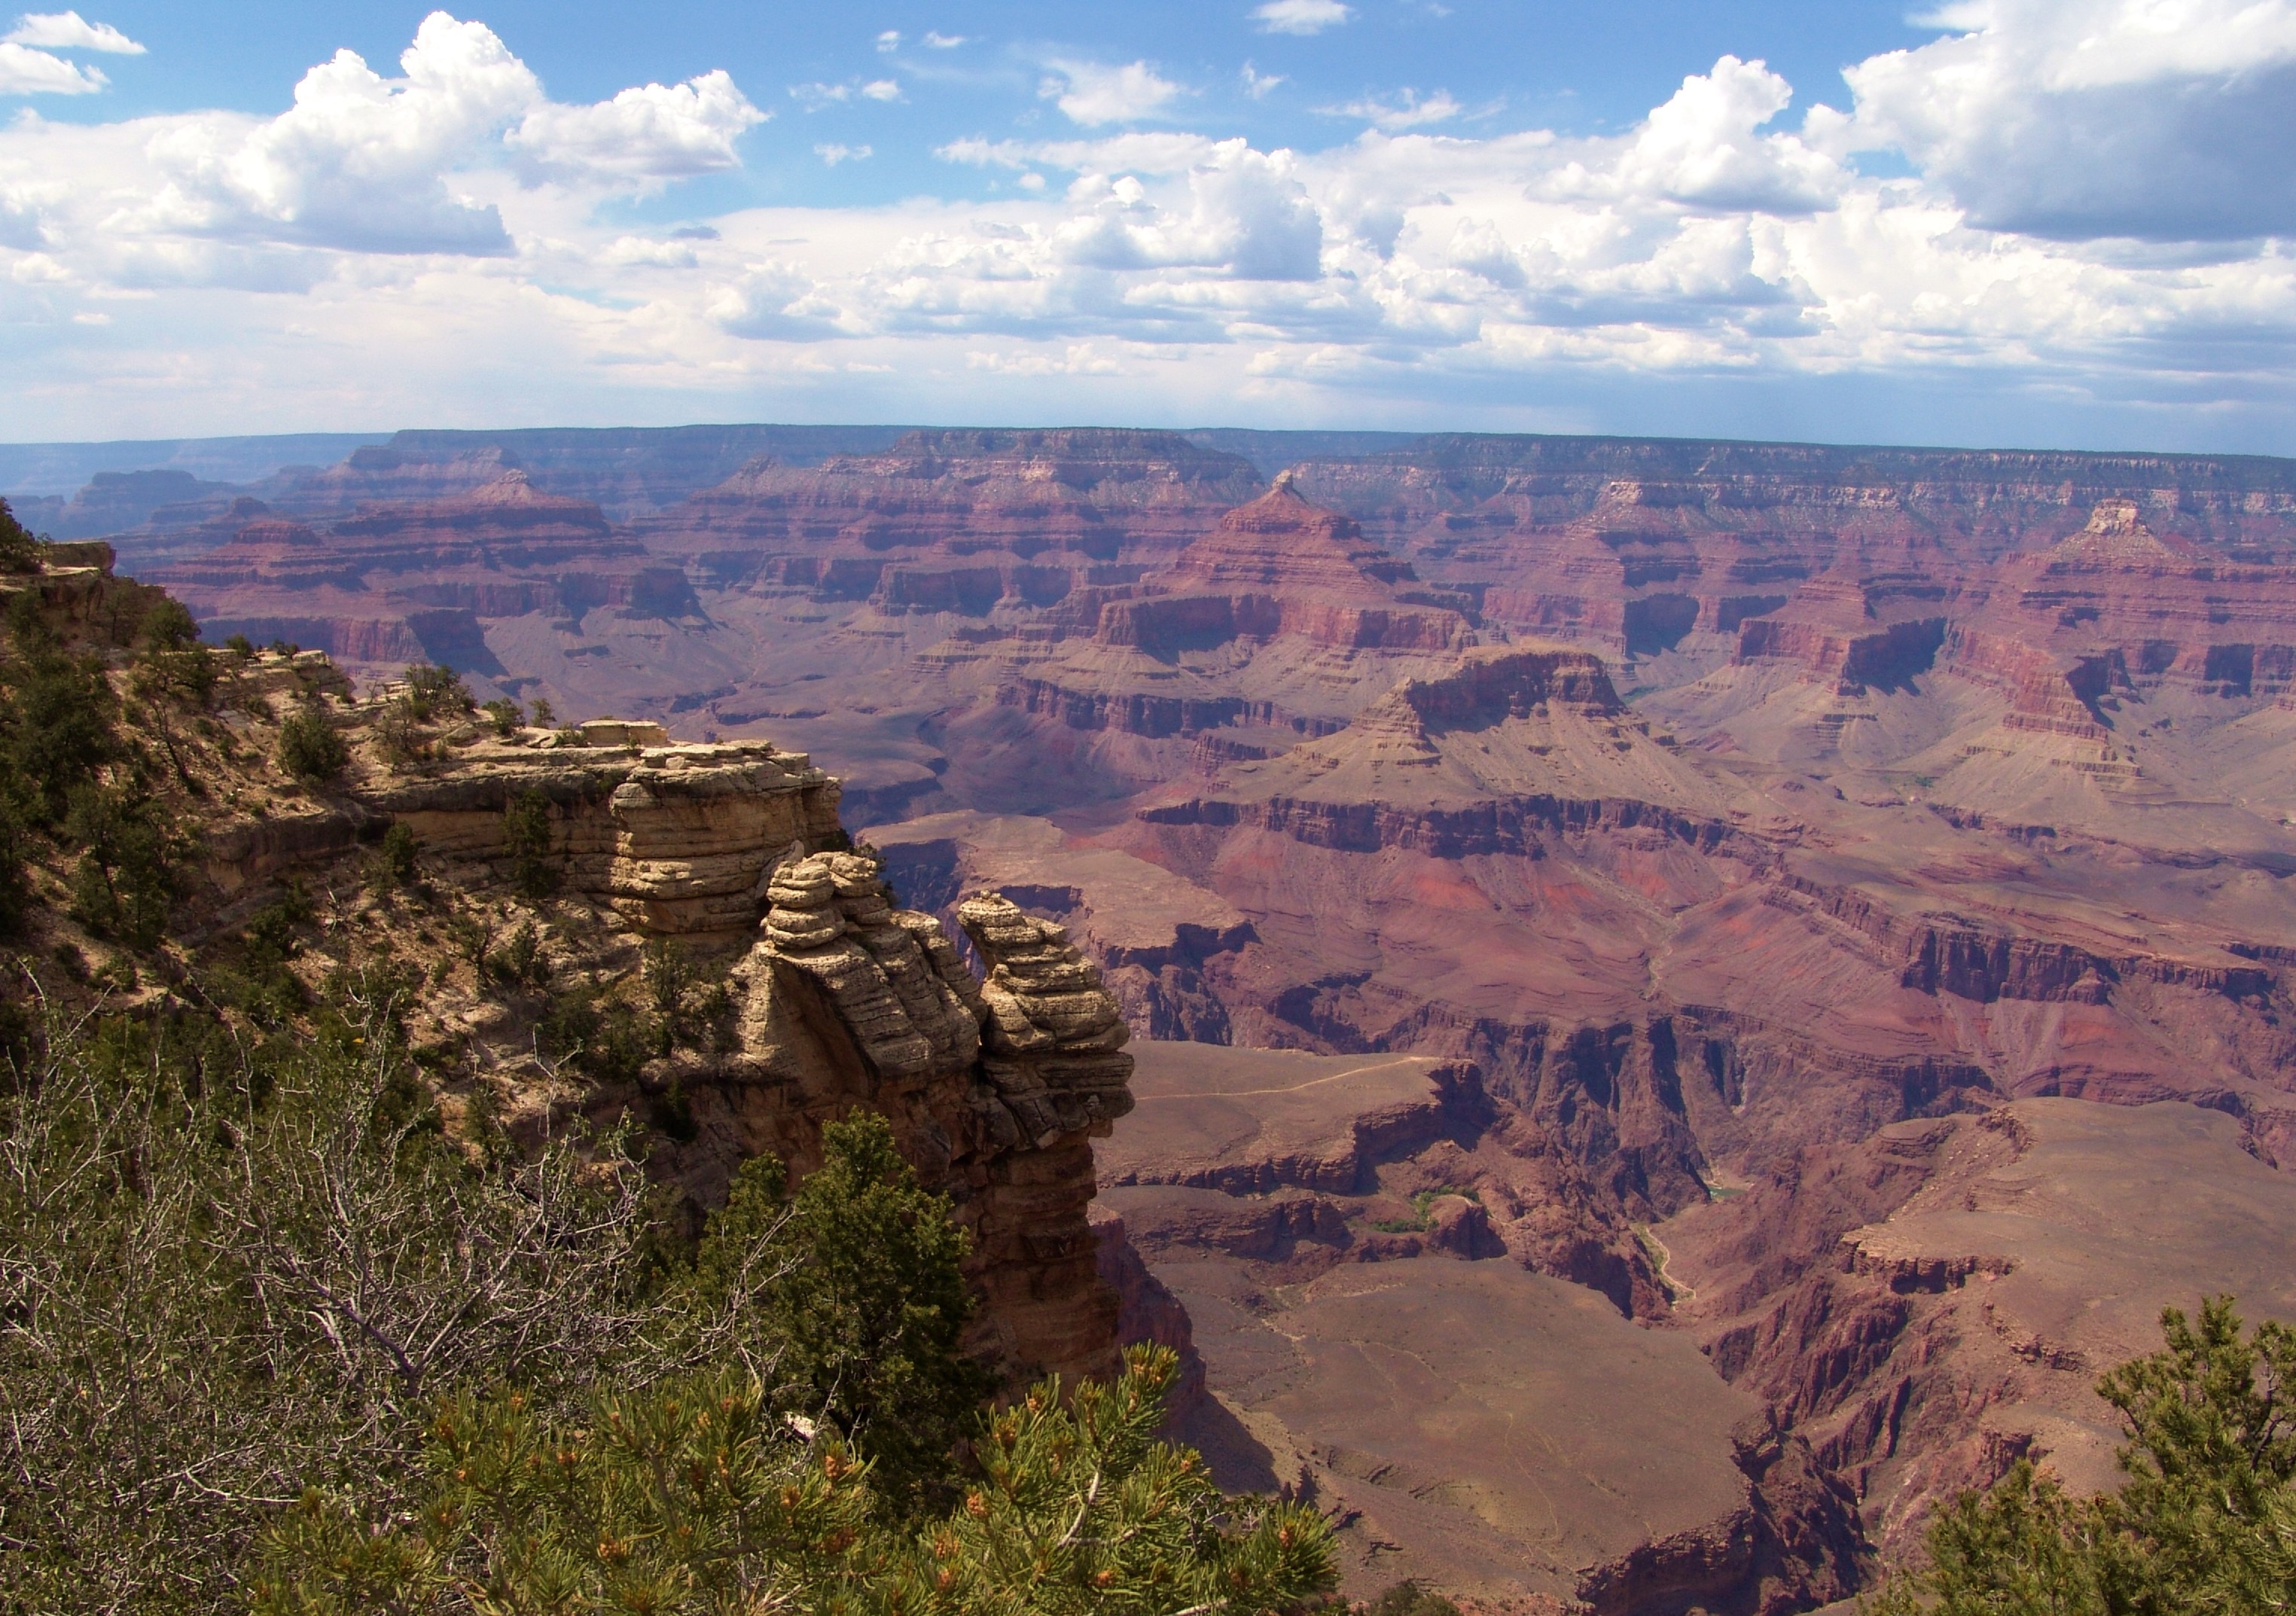
landscape, water, nature, view, formation, park, scenery, gorge, canyon, grand canyon, colorful, terrain, national park, erosion, arizona, places of interest, rocks, geology, badlands, plateau, wide, tourist attraction, wadi, landform, grand canyon national park, colorado river, geographical feature, usa tourist attraction